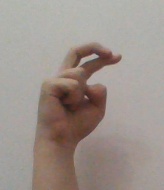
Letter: zay